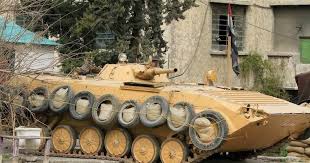
Label: BMP